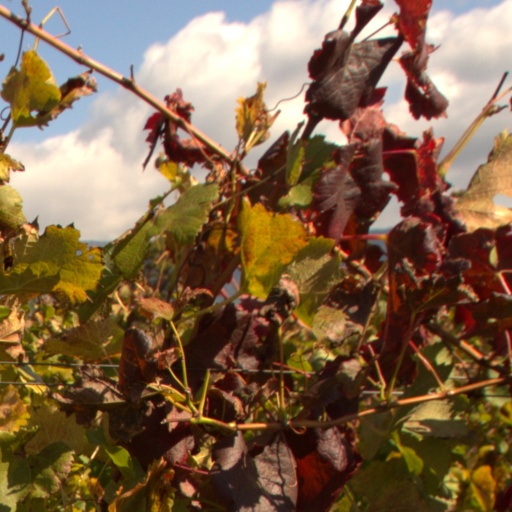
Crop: grape